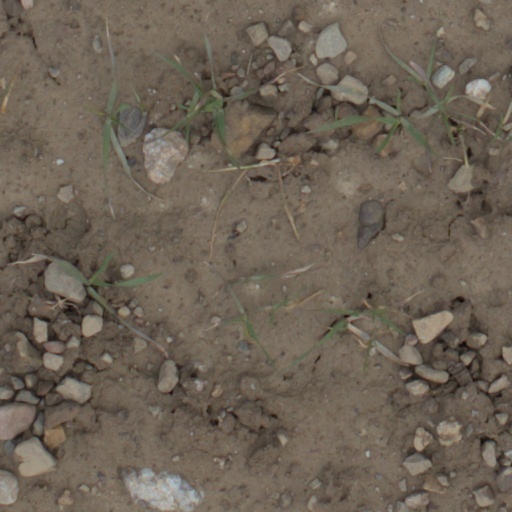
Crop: wheat